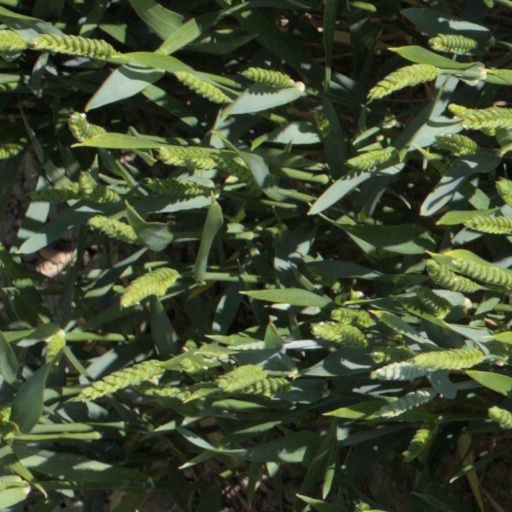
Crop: wheat